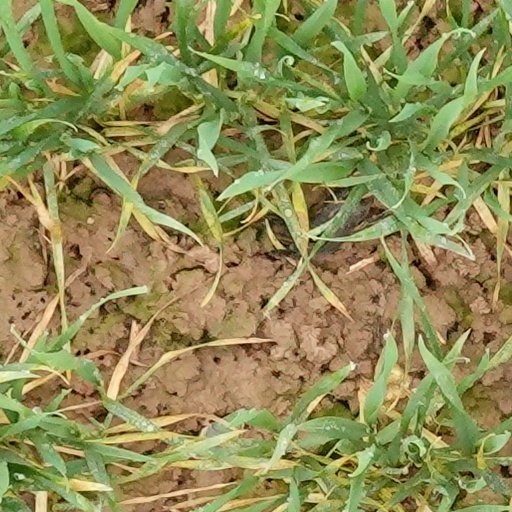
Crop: wheat